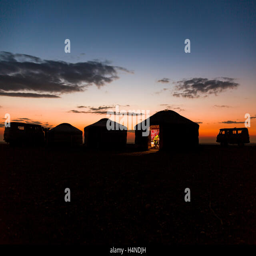
sunset at a nomadic camp